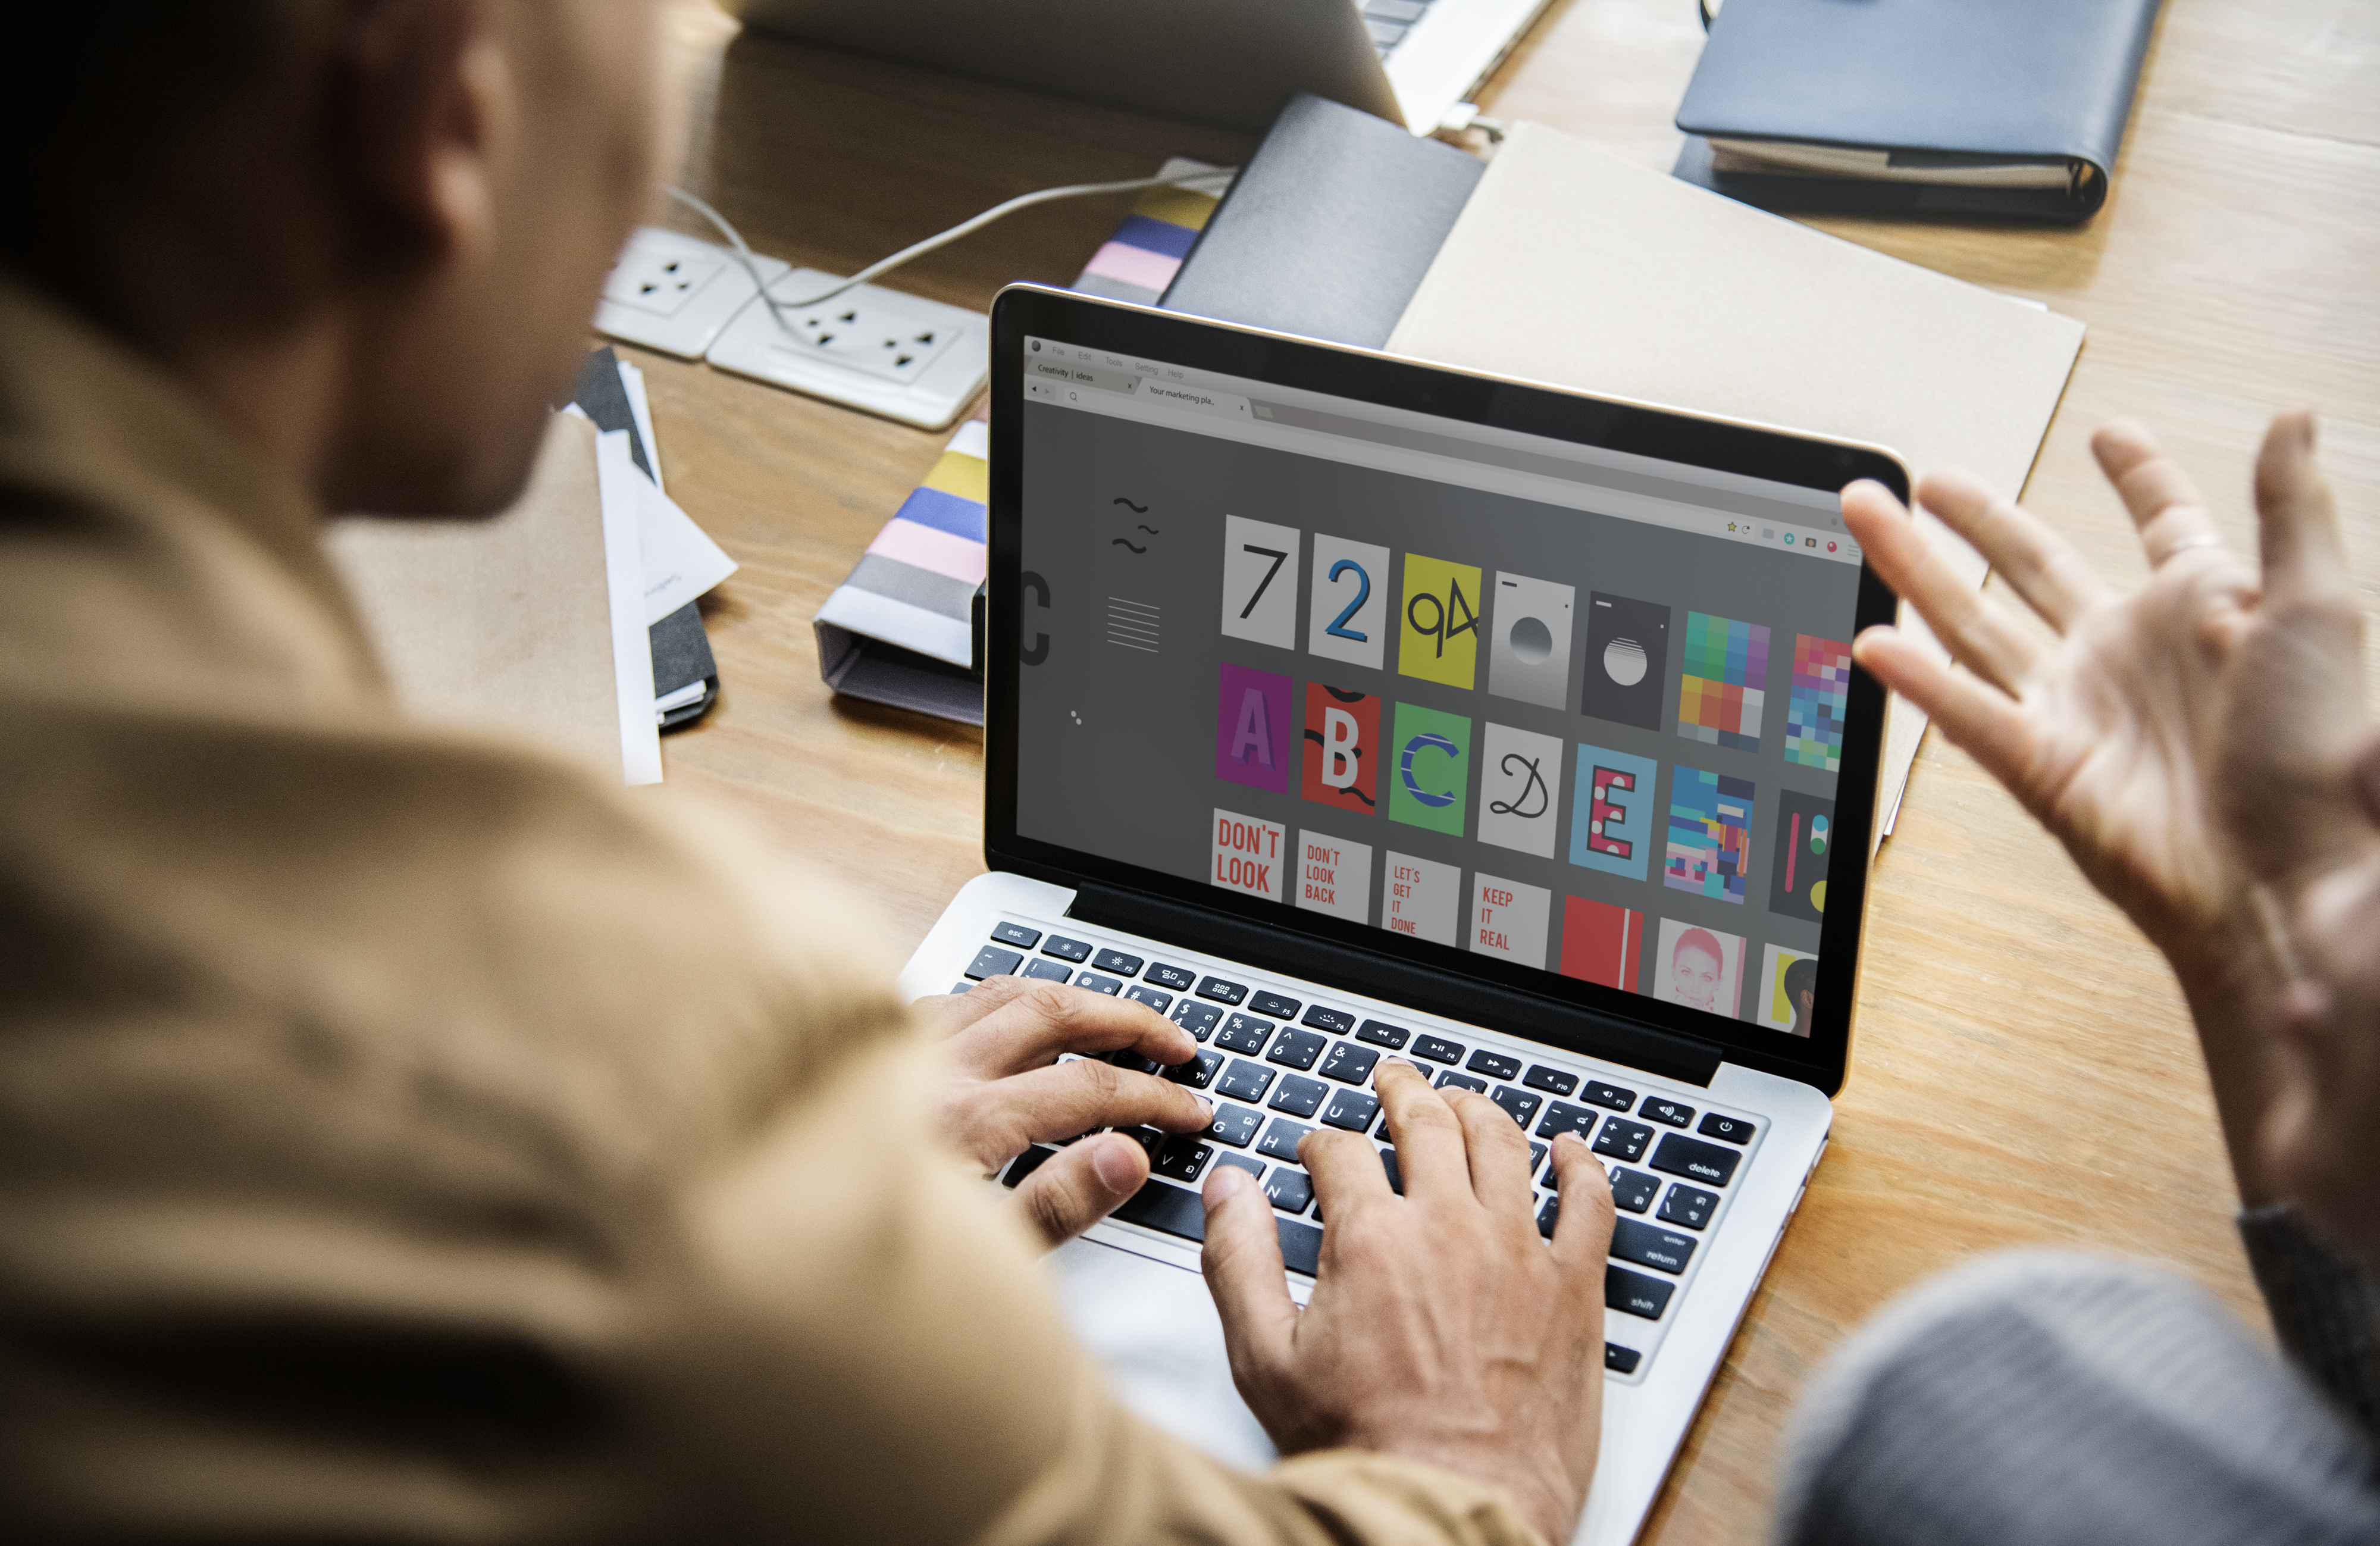
brainstorming, business, businessman, collaboration, colleagues, communication, company, computer, conference, connection, cooperation, copy space, corporate, coworker, creative, creativity, design, design space, designer, digital, document, female, files, graphic, group, ideas, internet, laptop, male, man, meeting, modern, network, occupation, office, organizer, partnership, planning, professional, screen, startup, strategy, table, technology, venture, woman, wooden, work place, workers, working, workstation, electronic device, gadget